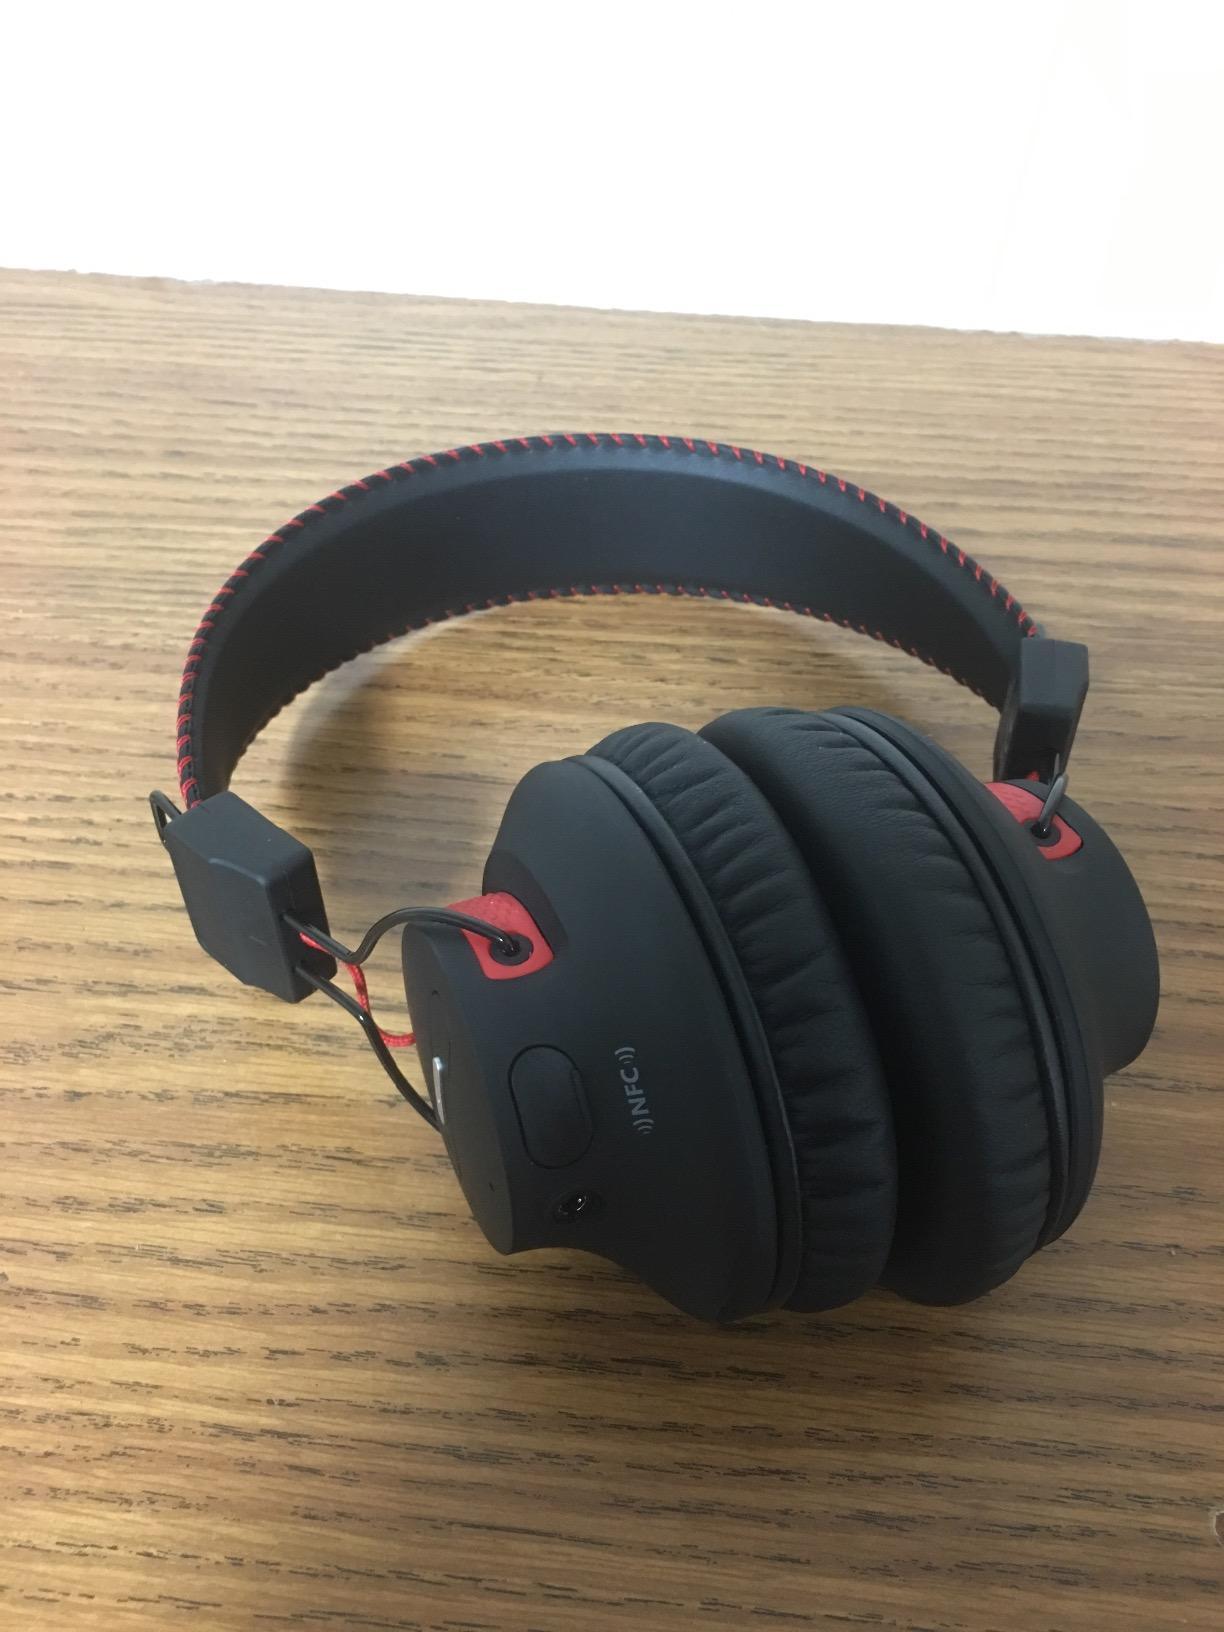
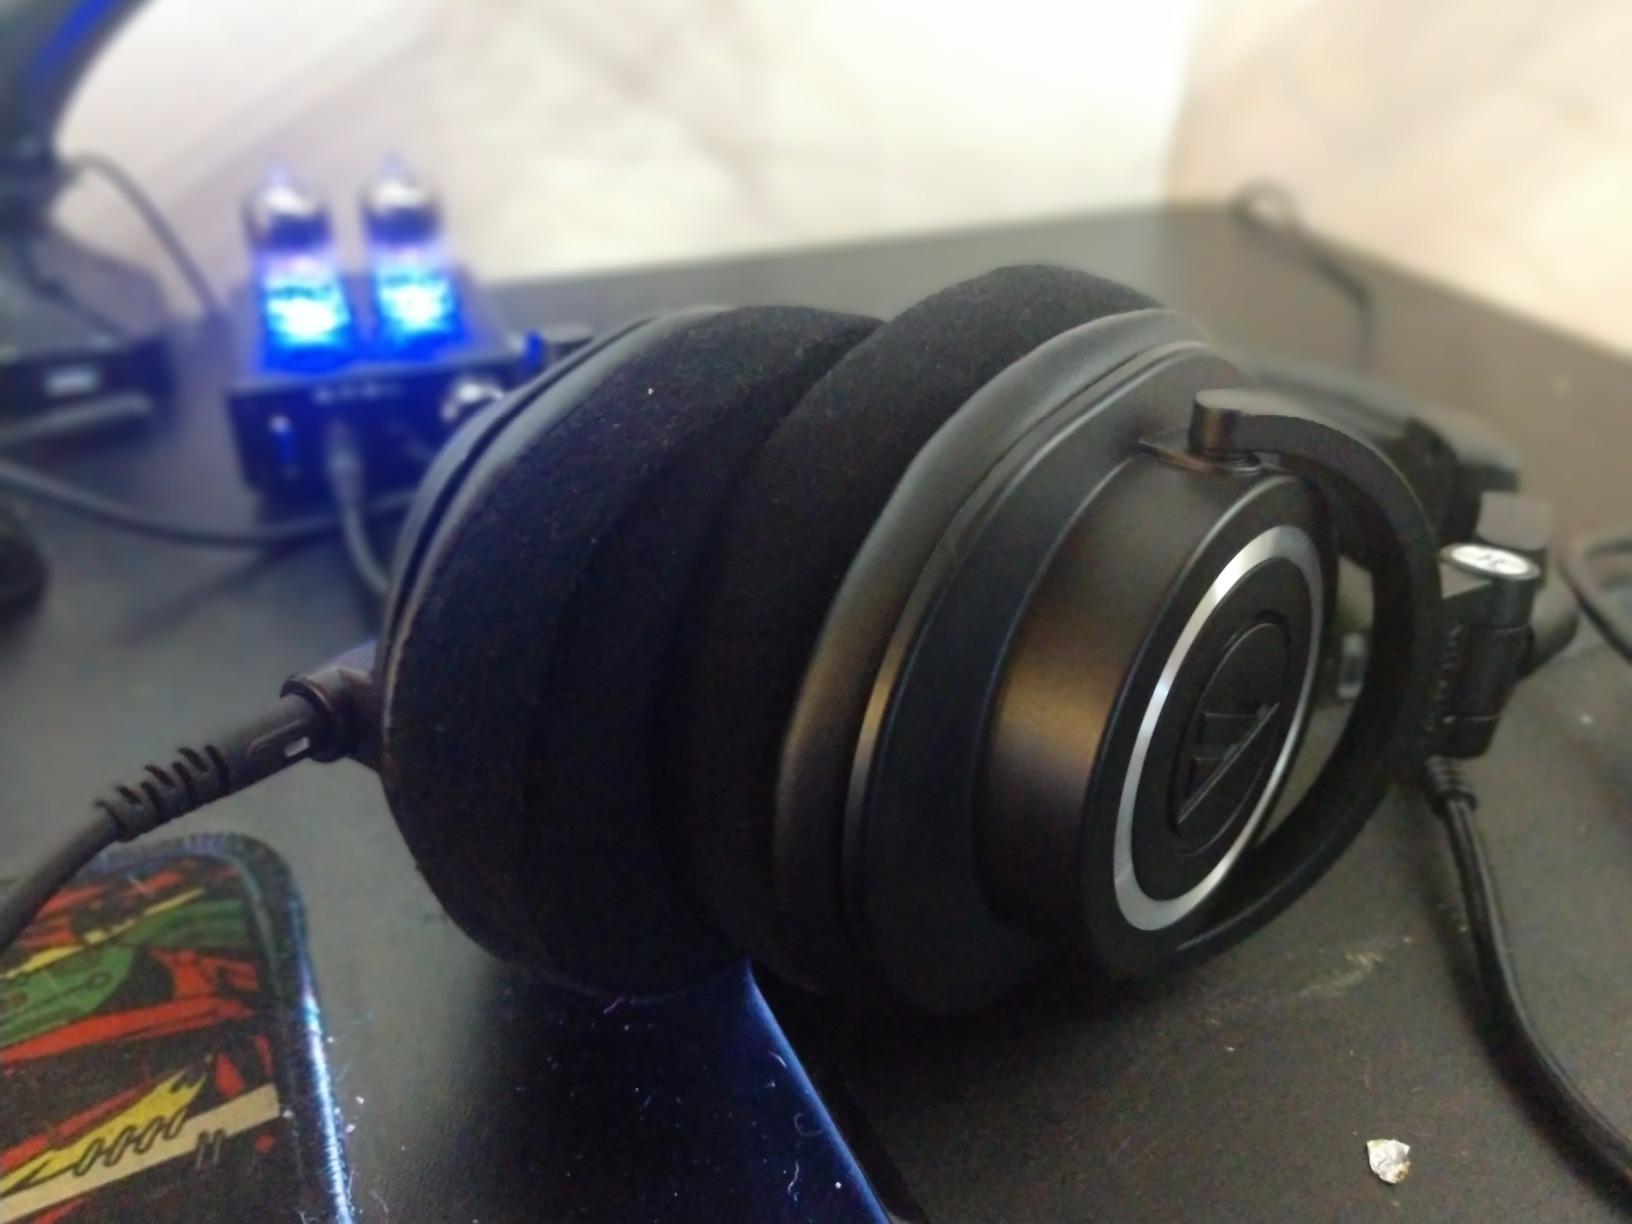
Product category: headphones
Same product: no